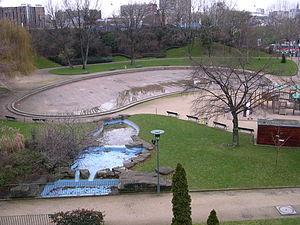
La petite rivière artificielle et le petit plan d'eau asséchés du parc Kellerman certainement pour cause de vidange pendant l'hiver.